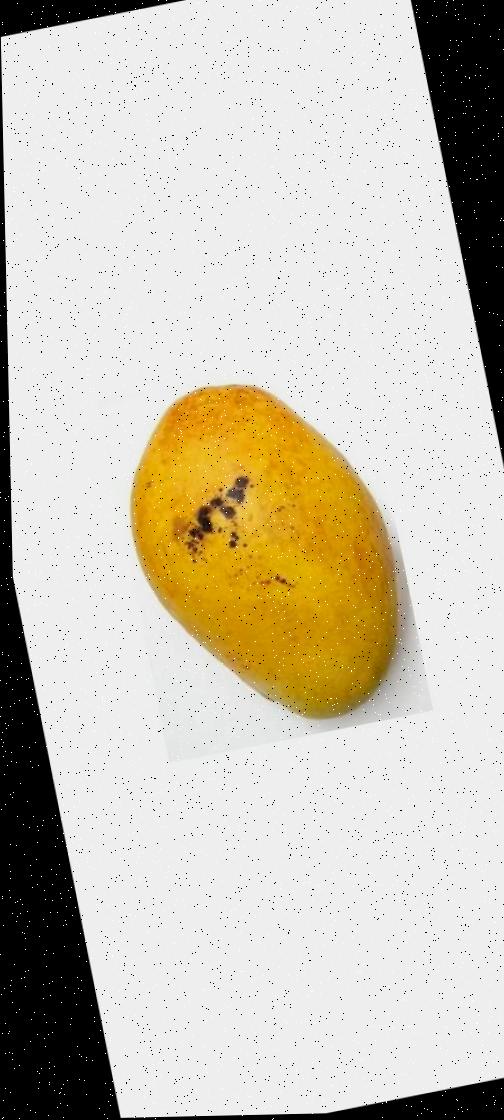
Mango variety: Bari-11